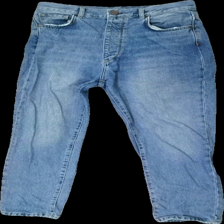
View: front
Type: Jeans
Category: Ladies
Brand: Not in the list
Brand text on label: Never Denim
Colors: Blue
Material: 100% cott
Cut: Regular
Size: M
Trend: Denim
Price range: 50-100
Recommended usage: Reuse
Description: Blue jeans in 90's mom style from Never Denim, size M. Okay condition.